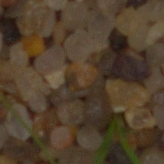
Label: loose_silkybent